Houshang Golmakani

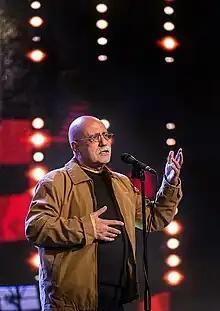
Houshang Golmakani in 2018

Houshang Golmakani is an Iranian journalist, film critic and director. He was born in Gorgan on March 23, 1954. Houshang Golmakani started his professional career in 1972 as a journalist and film critic for "Tehran Economist". He graduated in cinema and television from the College of Dramatic Arts of Tehran in 1982.